Amanda Stern

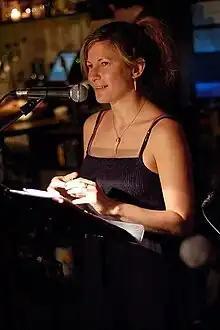
Amanda Stern hosting The Happy Ending Music and Reading Series.

Amanda Stern is an American writer and literary event organizer. She has written under the pen names A.J. Stern and Fiona Rosenbloom.